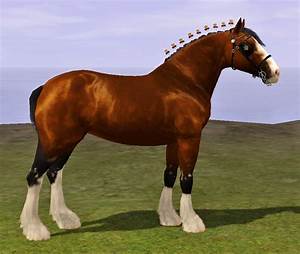
Label: horse